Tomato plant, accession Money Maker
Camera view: bottom (45 deg); turntable rotation: 60 degrees
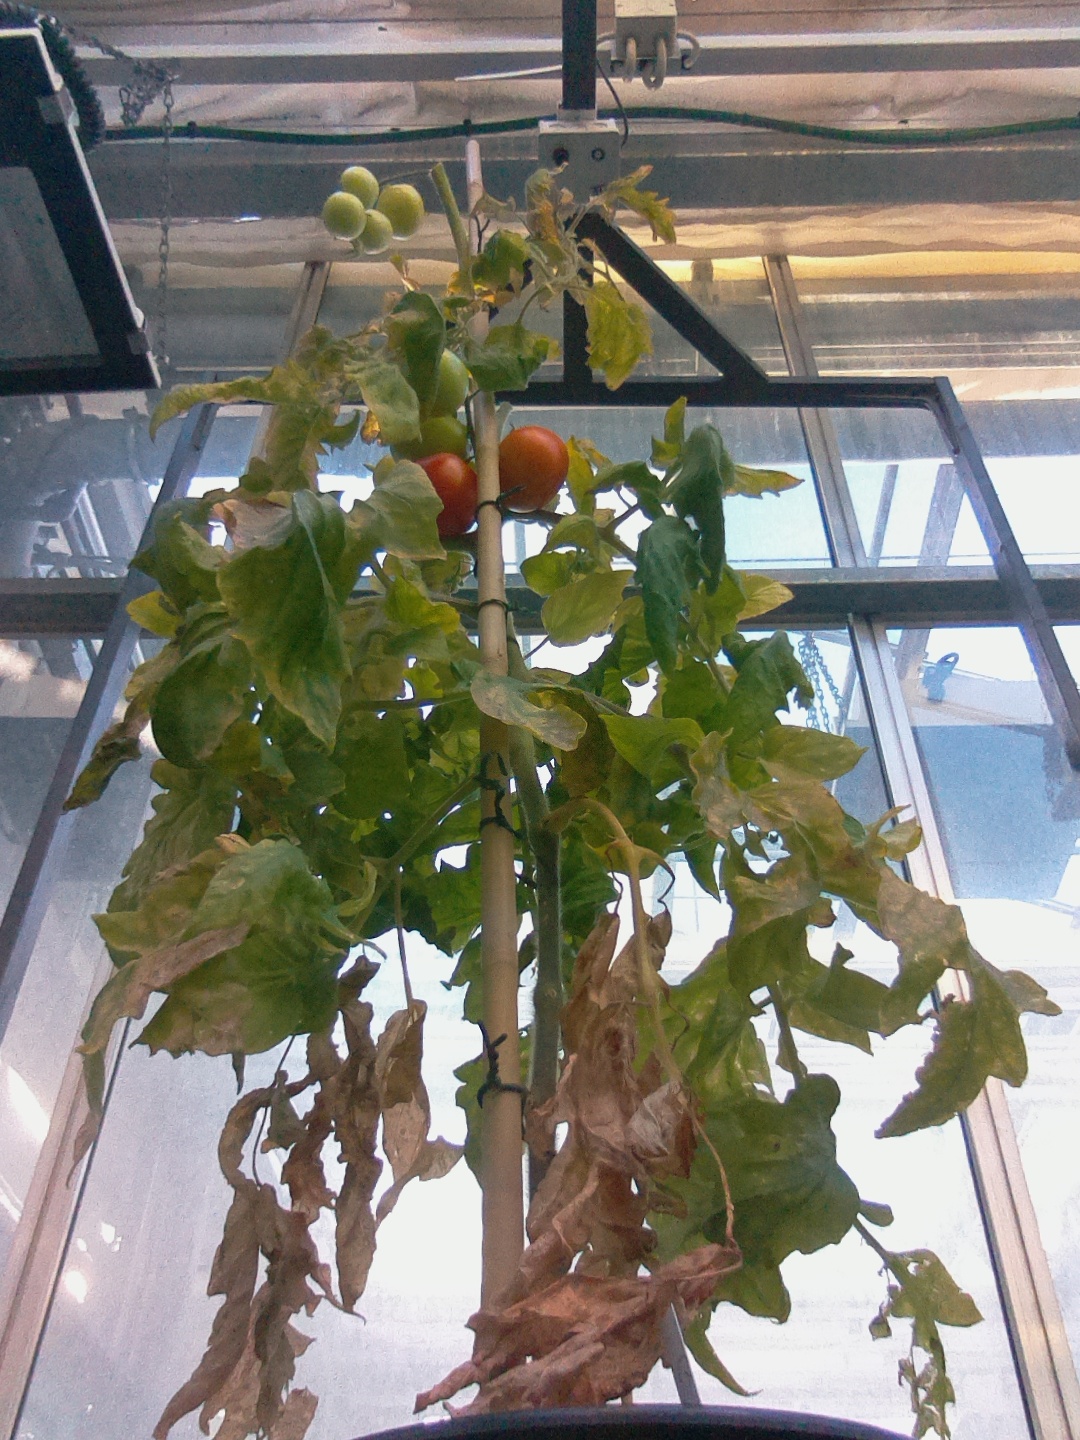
BBCH growth stage 82: 20%-30% of fruits show typical fully ripe color